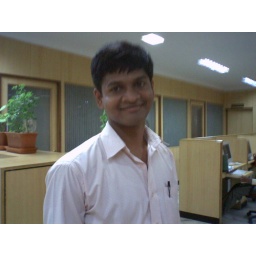
try to get notice by all girls in the office